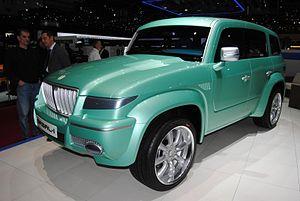
Le KSU Gazal-1 est un véhicule utilitaire développé par des étudiants de l'Université du Roi Saoud et techniciens de Magna Steyr. La production a été lancée le 14 juin 2010 par le roi Abdallah ben Abdelaziz Al Saoud. À cette occasion, le véhicule était présent lors du Salon international de l'automobile de Genève quelques jours plus tard.